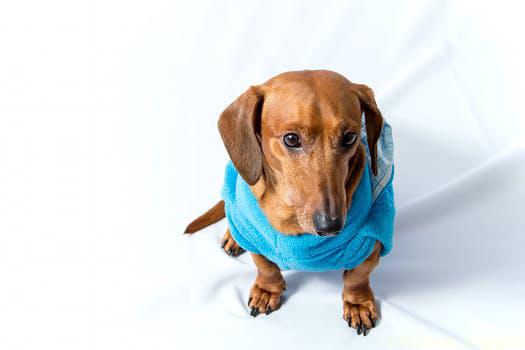
Label: Watermark